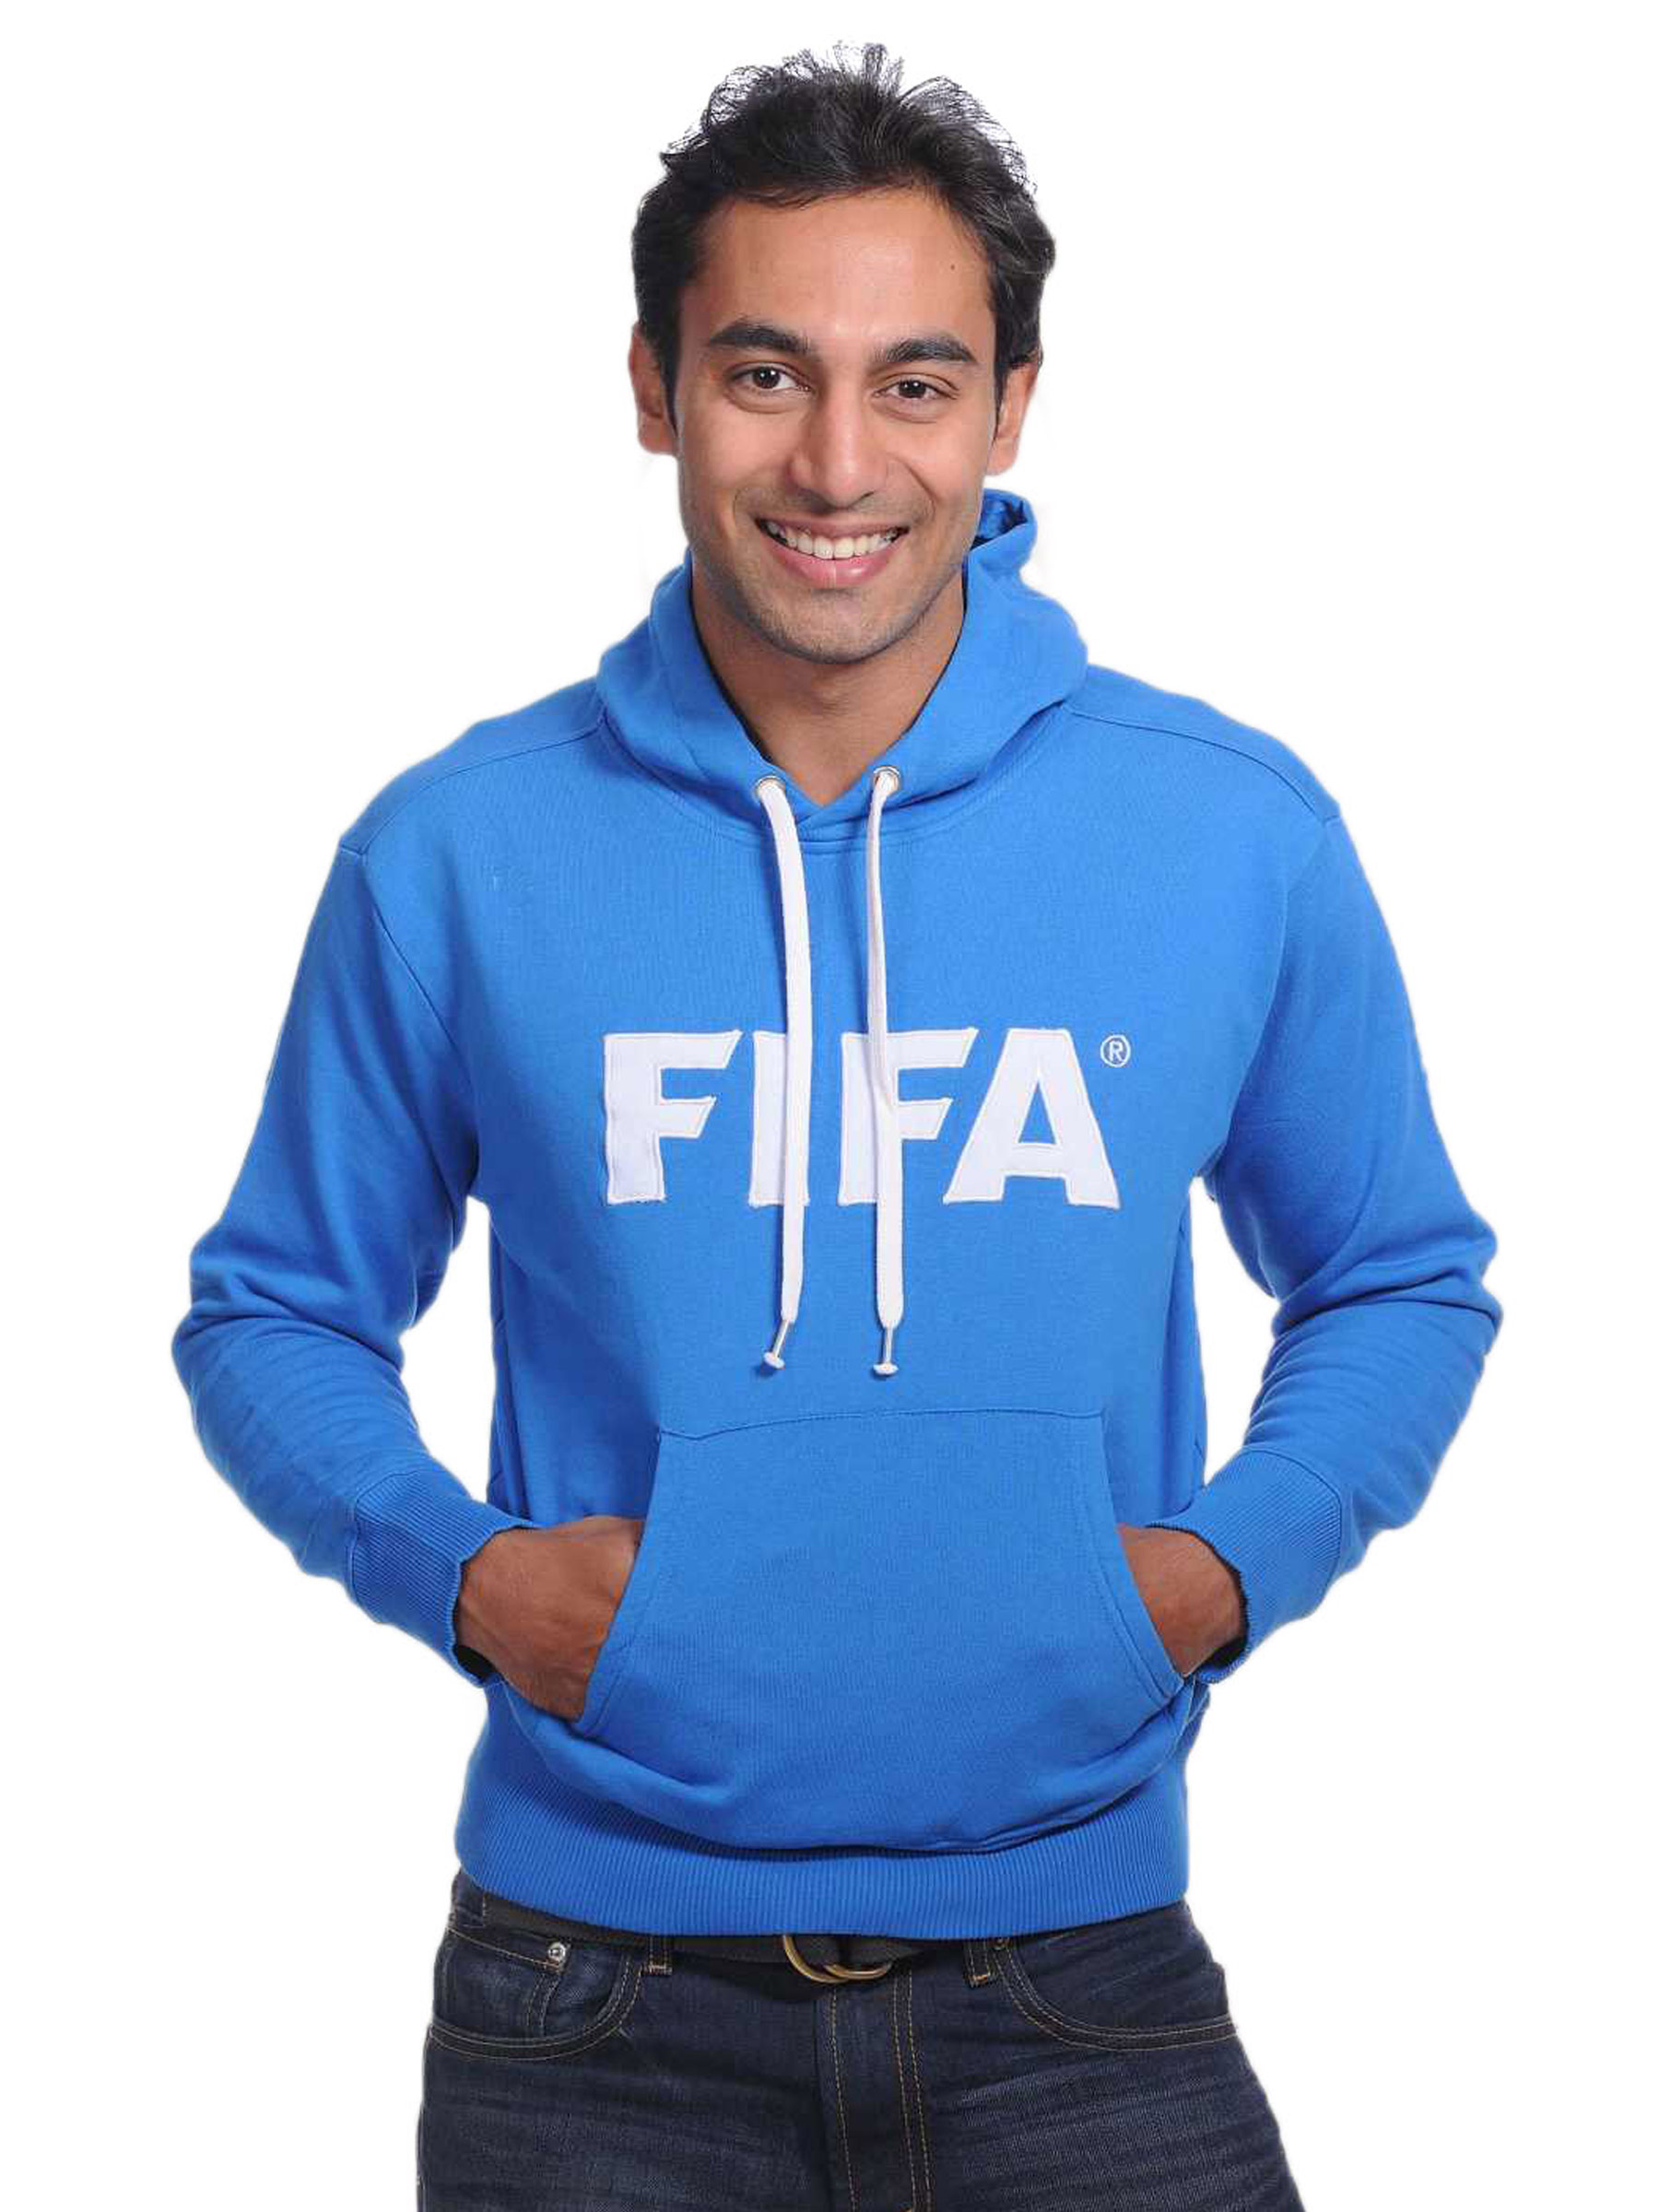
FIFA Men Full Sleeves Hoody Sweatshirt
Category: Apparel / Topwear / Sweatshirts
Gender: Men
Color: Blue
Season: Winter 2010
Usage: Casual